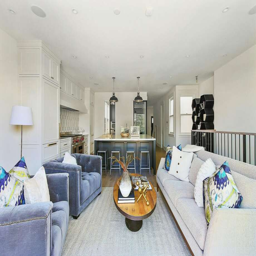
built - in speakers rest within the great room 's high ceiling .